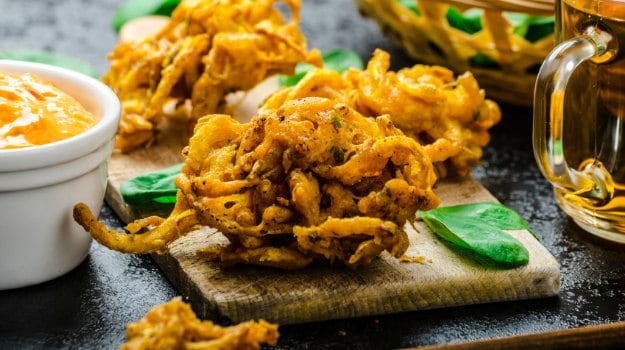
Dish: pakode